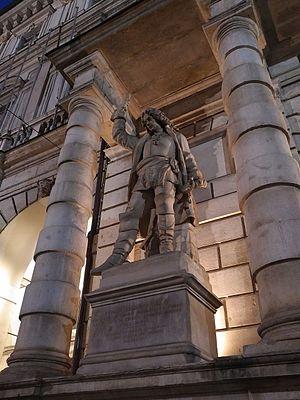
Il Palazzo Civico di Torino, Principe Eugenio di Savoia.
Eugène de Savoie-Carignan ou François Eugène de Savoie, surtout connu comme le prince Eugène, né le 18 octobre 1663 à Paris et mort le 21 avril 1736 à Vienne, est un officier au service de la monarchie autrichienne, devenu commandant en chef des armées du Saint-Empire romain germanique. Il est considéré comme un des plus grands généraux de son époque.